Paso del Molino

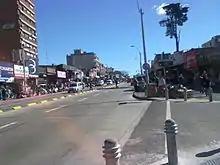
Street of Paso Molino neighborhood

Paso del Molino ("Mill's Crossing") is a "barrio" (neighbourhood or district) of Montevideo, capital of Uruguay.